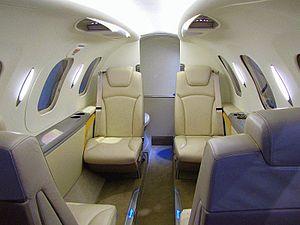
Le Honda HA-420 HondaJet est un avion d'affaires biréacteurs, développé par la société japonaise Honda qui est produit aux États-Unis. Il rentre dans la catégorie des very light jets, c’est-à-dire de petits avions d’affaires à réaction.